Cratichneumon culex

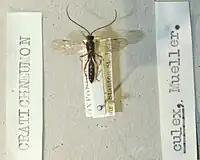
Museum specimen

"Cratichneumon culex" can reach a length of (excluding antennae). As usual in Incheumonidae these solitary parasitic wasps have an elongated abdomen and very long antennae. The body is black, while the legs are reddish or reddish with white markings and the antennae are partially white.